Brinda Acharya

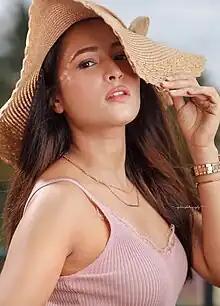

Brinda Acharya is an Indian actress who works in Kannada Films. She started her career in the year 2021 with her first release "Premam Poojyam".